Cetacean strandings in Ghana

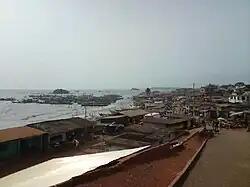
Some of the strandings have been at Axim, a fishing village

Most of the deaths of the whales have occurred at the coast of the Western Region of Ghana and raised fears that it was the oil drilling that is responsible for the deaths. Since the discovery of oil in 2007 some environmentalists are skeptical whether oil and gas will be handled judiciously to avoid environmental degradation. Decomposed whale carcasses have been washing onto beaches in western region making environmental groups worried the country's growing petroleum industry may be killing marine life. Local people count a total of 20 dead whales discovered along Ghana's coastline in the last four years, including at least eight since September 2013. Whales are mammals and what kills them is still unresolved.